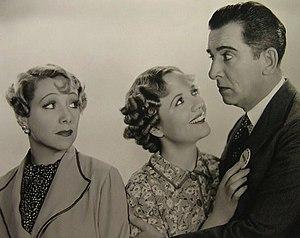
Marjorie Gateson est une actrice et chanteuse américaine, de son nom complet Marjorie Augusta Gateson, née le 17 janvier 1891 à New York — Arrondissement de Brooklyn, ville où elle est morte le 17 avril 1977.
Lois Wilson est une actrice, réalisatrice et scénariste américaine, née le 28 juin 1894 à Pittsburgh et morte le 3 mars 1988 à Reno.